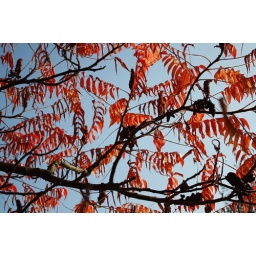
The sumac turns on a bravura display in autumn, especially against a clear, blue autumn sky